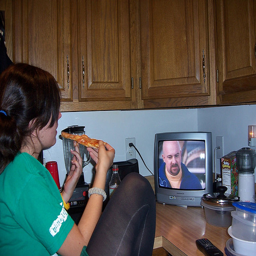
A woman watches a small TV on the counter while eating pizza.
She is eating a slice and watching the small countertop TV.
A woman eats a slice of pizza while watching TV.
a woman eats a pizza while watching a television
The woman is eating pizza while watching television.